London Ambulance Service

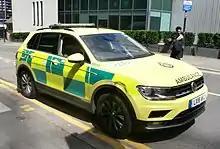
A fast response unit

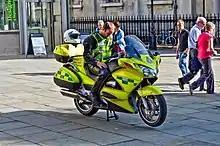
A response motorcycle

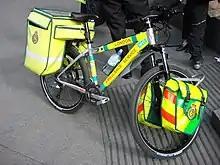
An LAS rapid-response bicycle

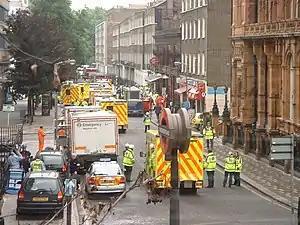
Ambulances in attendance at Russell Square on 7 July 2005

The LAS staffs around 420 emergency ambulances on the busiest call days. In addition it can deploy around 100 fast response units in various cars, motorcycles, or bicycles.